Health in Bangladesh

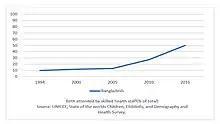
Birth attended rate in Bangladesh

Drug resistance: When micro-organism of TB causes resistance to isoniazid or/and rifampicin the most effective drugs of TB. If the organism causes resistance against both of the drugs then it is called multi-drug-resistant tuberculosis ("MDR-TB"). In 2017 the estimated number of MDR was 8400, among them 5800 cases was notified and 944 patients were confirmed by laboratory test and 920 patients started immediate treatment. If any patient develops resistance against isoniazid/rifampicin and one of the 2nd line antibiotic fluoroquinolones ("i.e. amikacin, kanamycin, or capreomycin"), it's called extreme drug resistance tuberculosis ("XDR-TB"). In 2017, 6 patients were confirmed XDR-TB by laboratory diagnosis and all of them started treatment instantly. As 31 December 2017, countrywide a total 6420 MDR-TB patients were enrolled for treatment including 920. Among 920 patients, 425 patients were in 24 month regimen and 495 patients were 9 months regimen